M26 Modular Accessory Shotgun System

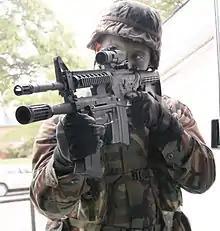
Soldier with M26-MASS mounted onto an M4 in underbarrel configuration. Note that this M26-MASS is missing the front sight folded over the barrel.

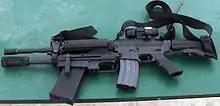
Left side of M26-MASS showing bolt handle.

The M26-MASS is a lightweight underbarrel shotgun configured to be secured to a main rifle, developed by C-More Systems and manufactured by Vertu Corporation and originally marketed toward special operations forces. It attracted the interest of soldiers being deployed to Afghanistan who wanted a lightweight system that could eliminate the need to carry additional weapons.